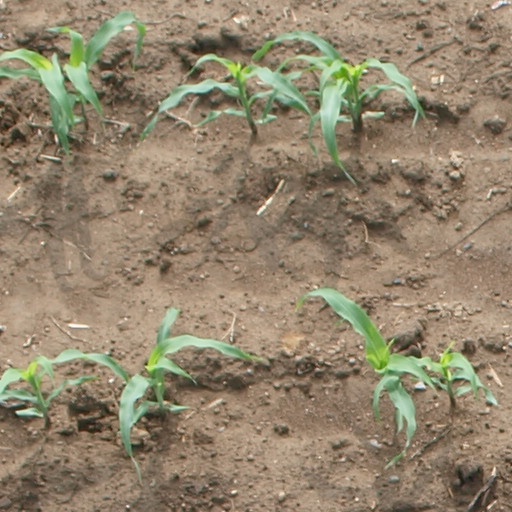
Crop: maize; corn